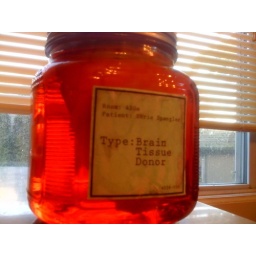
a little red food coloring, glow in the dark brain from Archie McPhee's, existing glass jar and a handmade label